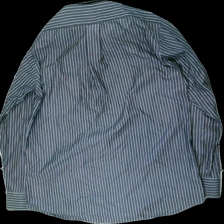
View: back
Type: Shirt
Category: Men
Brand: Not in the list
Brand text on label: Skjortfabriken
Colors: Grey, White
Material: 100% cotton
Pattern: Striped
Cut: Regular
Season: All
Price range: <50
Recommended usage: Export